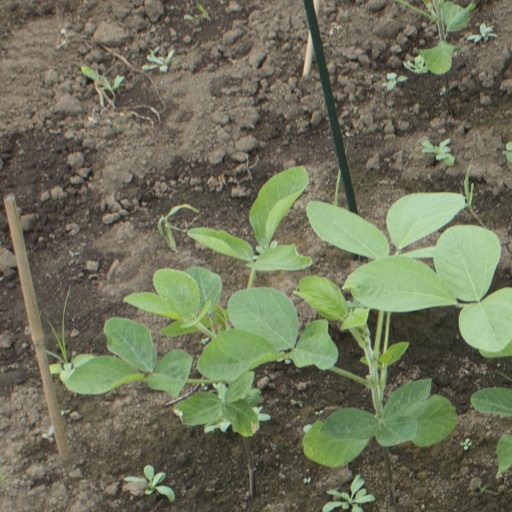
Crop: soybean